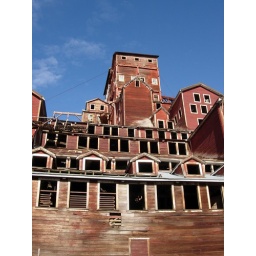
The tallest wooden house in USA